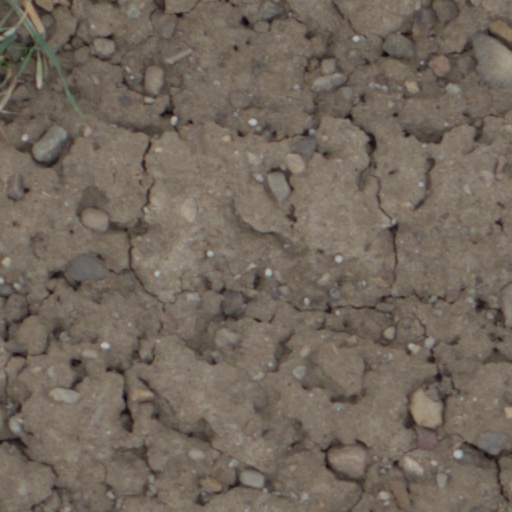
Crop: wheat